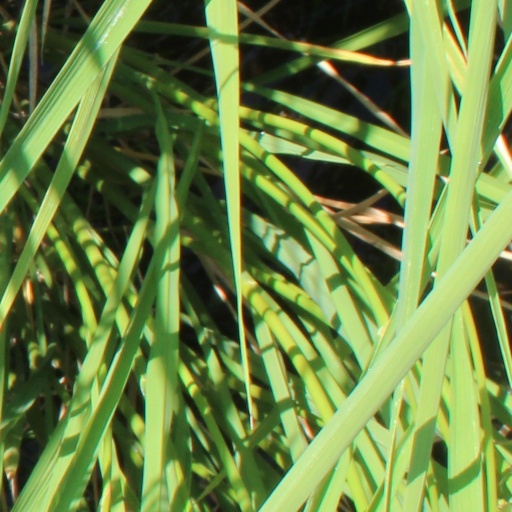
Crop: rice